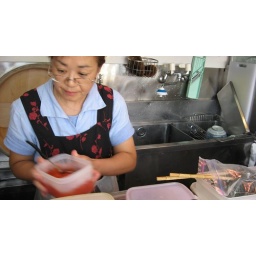
A stand near the fish market